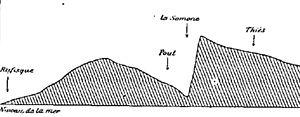
Thiès, chef-lieu de la région éponyme, est l'une des plus grandes villes du Sénégal. Elle est située à 70 km à l'est de Dakar.
Rufisque est une ville du Sénégal, chef-lieu du département de Rufisque, dans la région de Dakar. Sa population était de 490 694 habitants lors du recensement de 2013.Son premier maire fut Pape Faye décédé au cours de sont mandat.Il fut remplacé par Balla Diéye.Il sera remplacé par madame N'goné N'doye.C'est Boubacar Albé N'doye qui gère actuellement la commune; il est à son second mandat